International reactions to the 2014 Gaza War

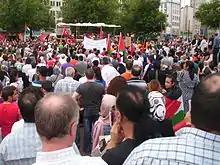
Pro-Palestinian demonstration in Hanover, Germany to show solidarity for Gaza

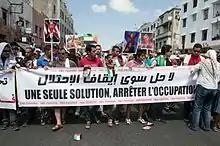
Pro-Palestinian demonstration in Casablanca, Morocco, 27 July 2014

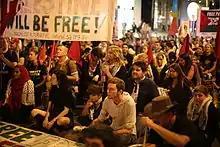
Pro-Palestinian protest in Brisbane, Australia, 1 August 2014

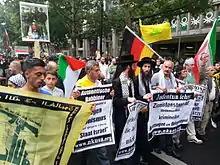
Quds Day 2014 in Berlin

Protests were organized by pro-Palestinian groups throughout the world. Around 45,000 people demonstrated in London, 20,000 in Santiago, 3,000 in Oslo, hundreds in Caracas and around 2,000 in Tunis. Protests were planned in Amman, at the UN in Geneva and in Kashmir. In Ireland, 3,000 people demonstrated in Dublin. Demonstrations also took place in Derry, Galway, Cork and Limerick.